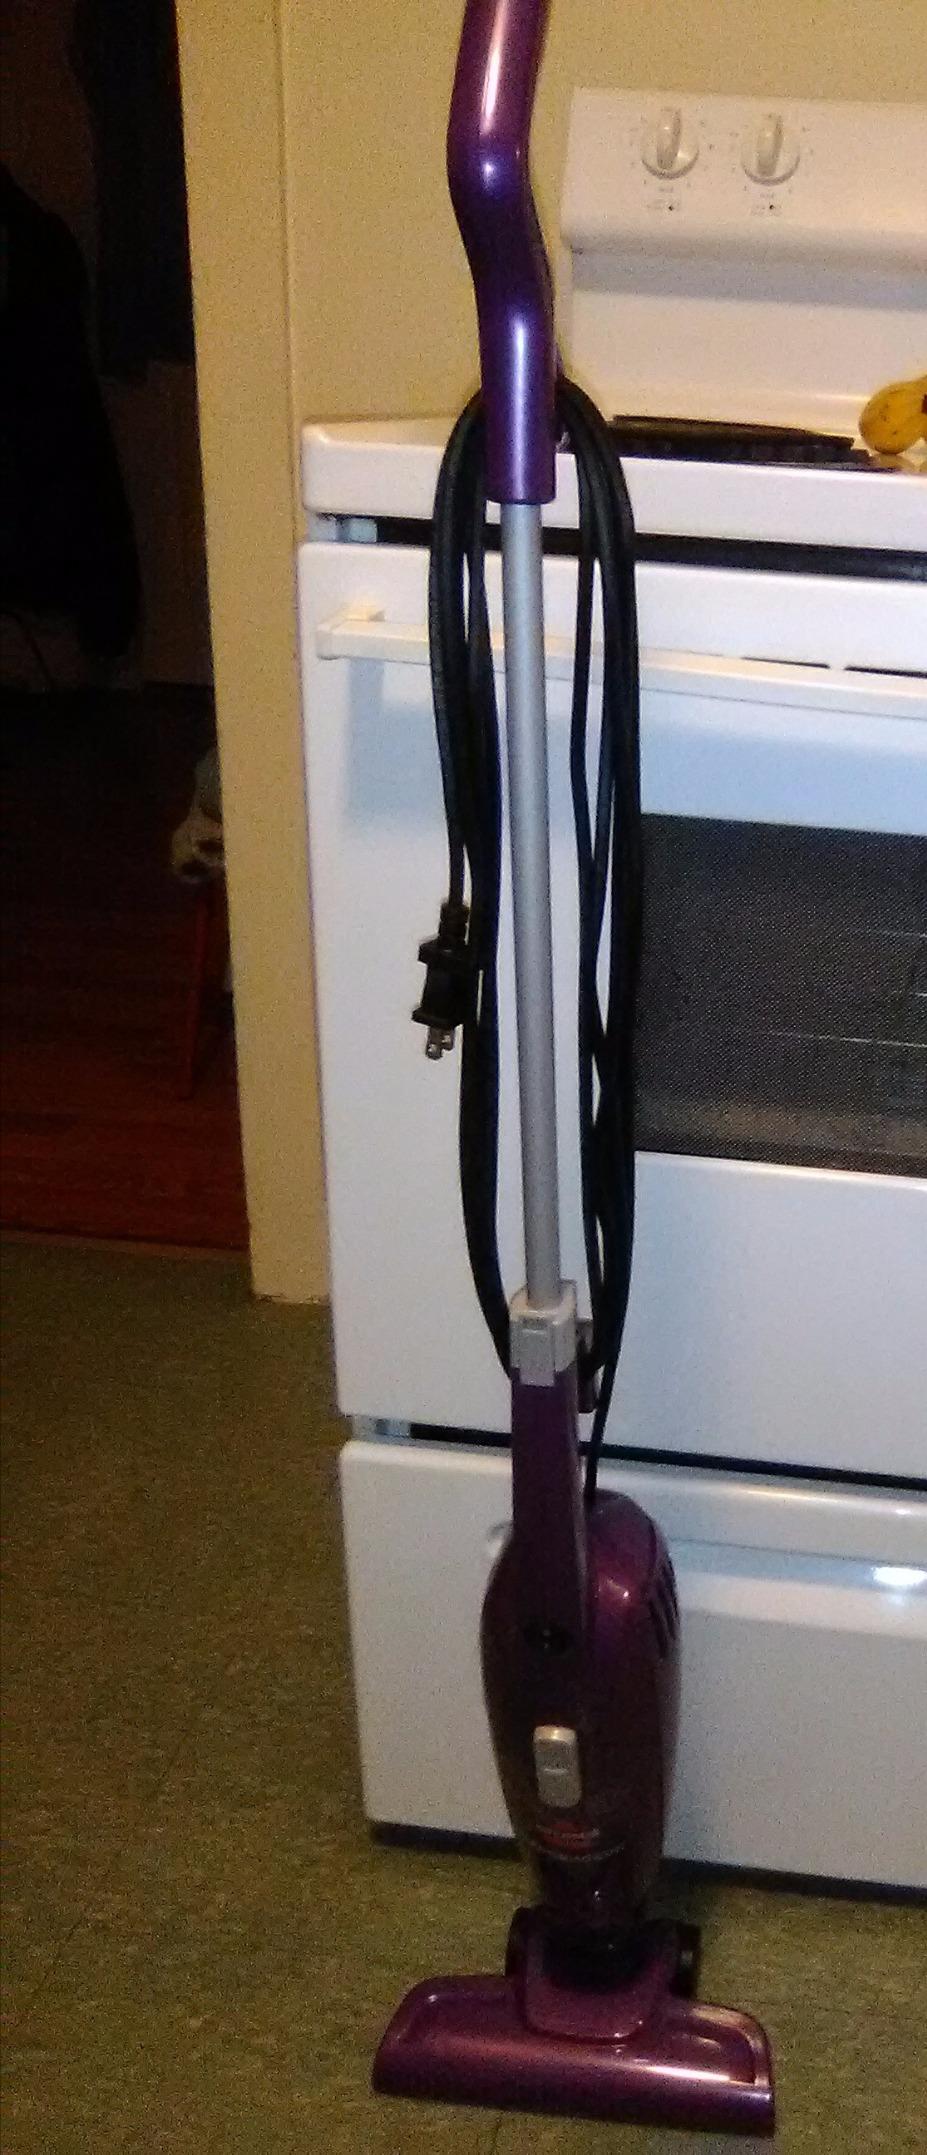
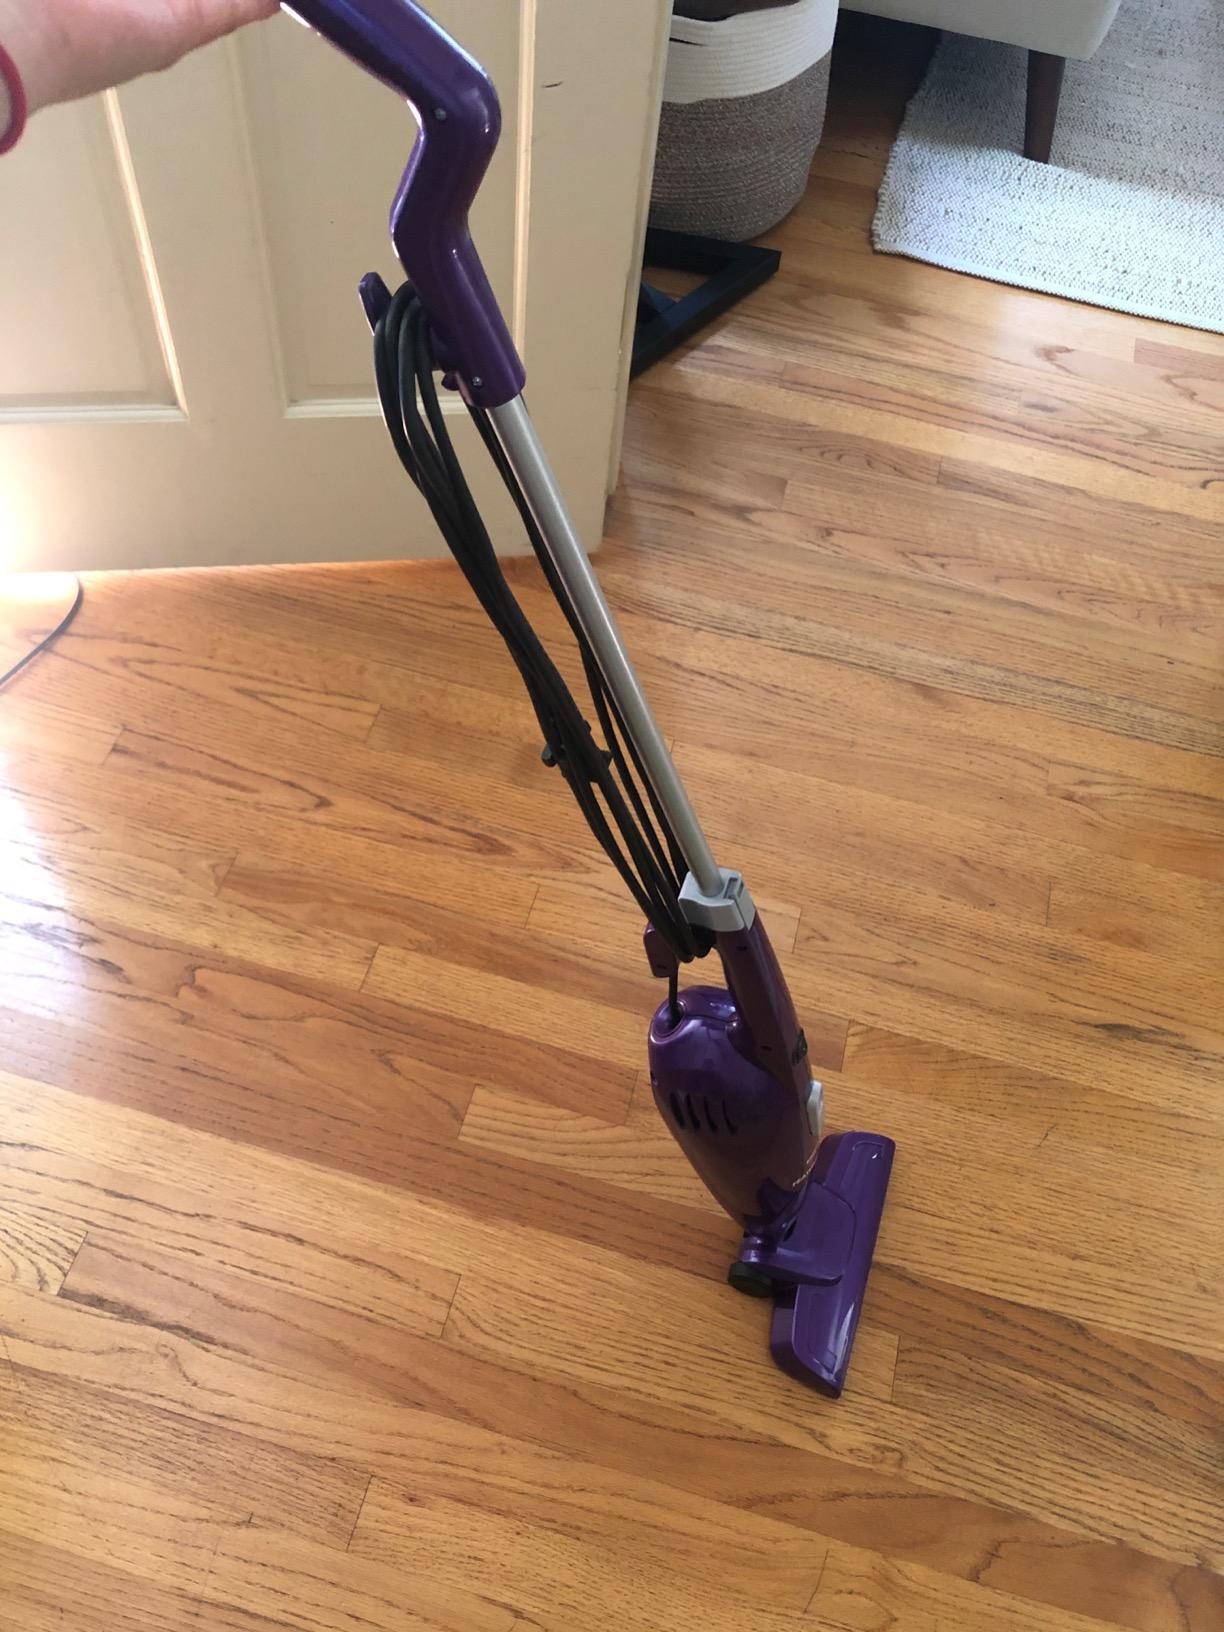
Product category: items_vacuum
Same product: yes